George Segal

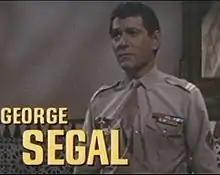
Segal in the trailer for "Lost Command"

Segal came to Hollywood from New York City to star in a TV series with Robert Taylor that never aired. Nonetheless, he joined the cast of Columbia Pictures' medical drama "The New Interns" (1964), and the studio then put him under long-term contract. The role ultimately earned him the Golden Globe Award for New Star of the Year, alongside Harve Presnell and Chaim Topol.